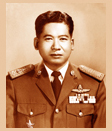
อุสาห์ ชัยนาม

พลอากาศโท อุสาห์ ชัยนาม อดีตรัฐมนตรีช่วยว่าการกระทรวงกลาโหม ในรัฐบาลหม่อมราชวงศ์เสนีย์ ปราโมช อดีตผู้บัญชาการโรงเรียนนายเรืออากาศ และเป็นอดีตรองเลขาธิการพรรคชาติประชาธิปไตย อดีตรองเลขาธิการพรรคชาติประชาธิปไตย
== ประวัติ ==
พลอากาศโท อุสาห์ ชัยนาม เป็นบุตรของนายเกลื่อน ชัยนาม (พระยาอุภัยพิพากษา) อดีตผู้พิพากษาศาลมณฑลอยุธยา และเป็นน้องร่วมบิดากับดิเรก ชัยนาม|ศาสตราจารย์ดิเรก ชัยนาม ศาสตราจารย์ดิเรก ชัยนาม และพันตำรวจเอก นิรันดร ชัยนาม อดีตผู้ว่าราชการจังหวัดเชียงใหม่ นิรันดร ชัยนาม อดีตผู้ว่าราชการจังหวัดเชียงใหม่ เขาเข้าเรียนชั้นมัธยมที่โรงเรียนวัดสุทธิวราราม ต่อมาย้ายมาเรียนต่อที่โรงเรียนสวนกุหลาบวิทยาลัย
== การทำงาน ==
พลอากาศโท อุสาห์ ชัยนาม รับราชการเป็นนักบินในสังกัดกองทัพอากาศไทย เป็นอดีตผู้บัญชาการโรงเรียนนายเรืออากาศ ต่อมาได้รับแต่งตั้งเป็นรัฐมนตรีช่วยว่าการกระทรวงกลาโหม ในรัฐบาลของหม่อมราวงศ์เสนีย์ ปราโมช พระบรมราชโองการ ประกาศ แต่งตั้งรัฐมนตรี (จำนวน ๓๐ ราย) แต่หลังการอภิปรายในการแถลงนโยบายของรัฐบาล มีการลงมติ ปรากฏว่าเสียงที่ไว้วางใจรัฐบาลมีอยู่ 111 เสียง แต่มีเสียงไม่ไว้วางใจ 152 เสียง จึงต้องพ้นจากตำแหน่งไป โดยยังไม่ได้เริ่มปฏิบัติหน้าที่คอลัมน์ส่วนร่วมสังคมไทย โดน นรนิติ เศรษฐบุตร หน้า 8 หนังสือพิมพ์เดลินิวส์ ฉบับที่ 22,506 ประจำวันศุกร์ที่ 27 พฤษภาคม พ.ศ. 2554
อุสาห์ ชัยนาม เคยเป็นกรรมการบริหารพรรค ธรรมสังคม ในปี พ.ศ. 2517 และรองเลขาธิการพรรคชาติประชาธิปไตย เมื่อปี พ.ศ. 2526
== เครื่องราชอิสริยาภรณ์ ==
== อ้างอิง ==
หมวดหมู่:บุคคลจากกรุงเทพมหานคร
หมวดหมู่:นักการเมืองไทย
หมวดหมู่:พรรคชาติประชาธิปไตย
หมวดหมู่:พรรคธรรมสังคม
หมวดหมู่:ทหารอากาศชาวไทย
หมวดหมู่:บุคคลจากโรงเรียนนายเรืออากาศนวมินทกษัตริยาธิราช
หมวดหมู่:บุคคลจากโรงเรียนวัดสุทธิวราราม
หมวดหมู่:บุคคลจากโรงเรียนสวนกุหลาบวิทยาลัย